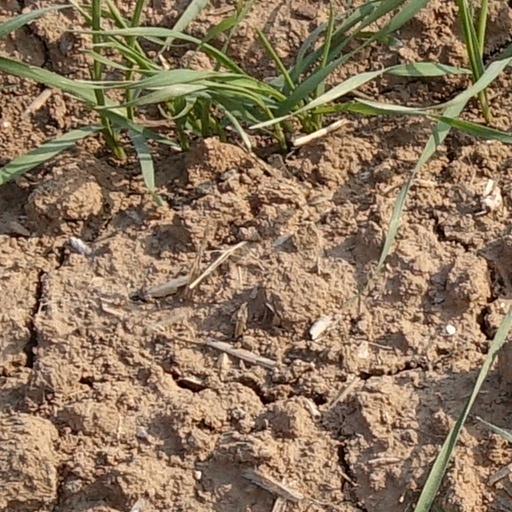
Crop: wheat